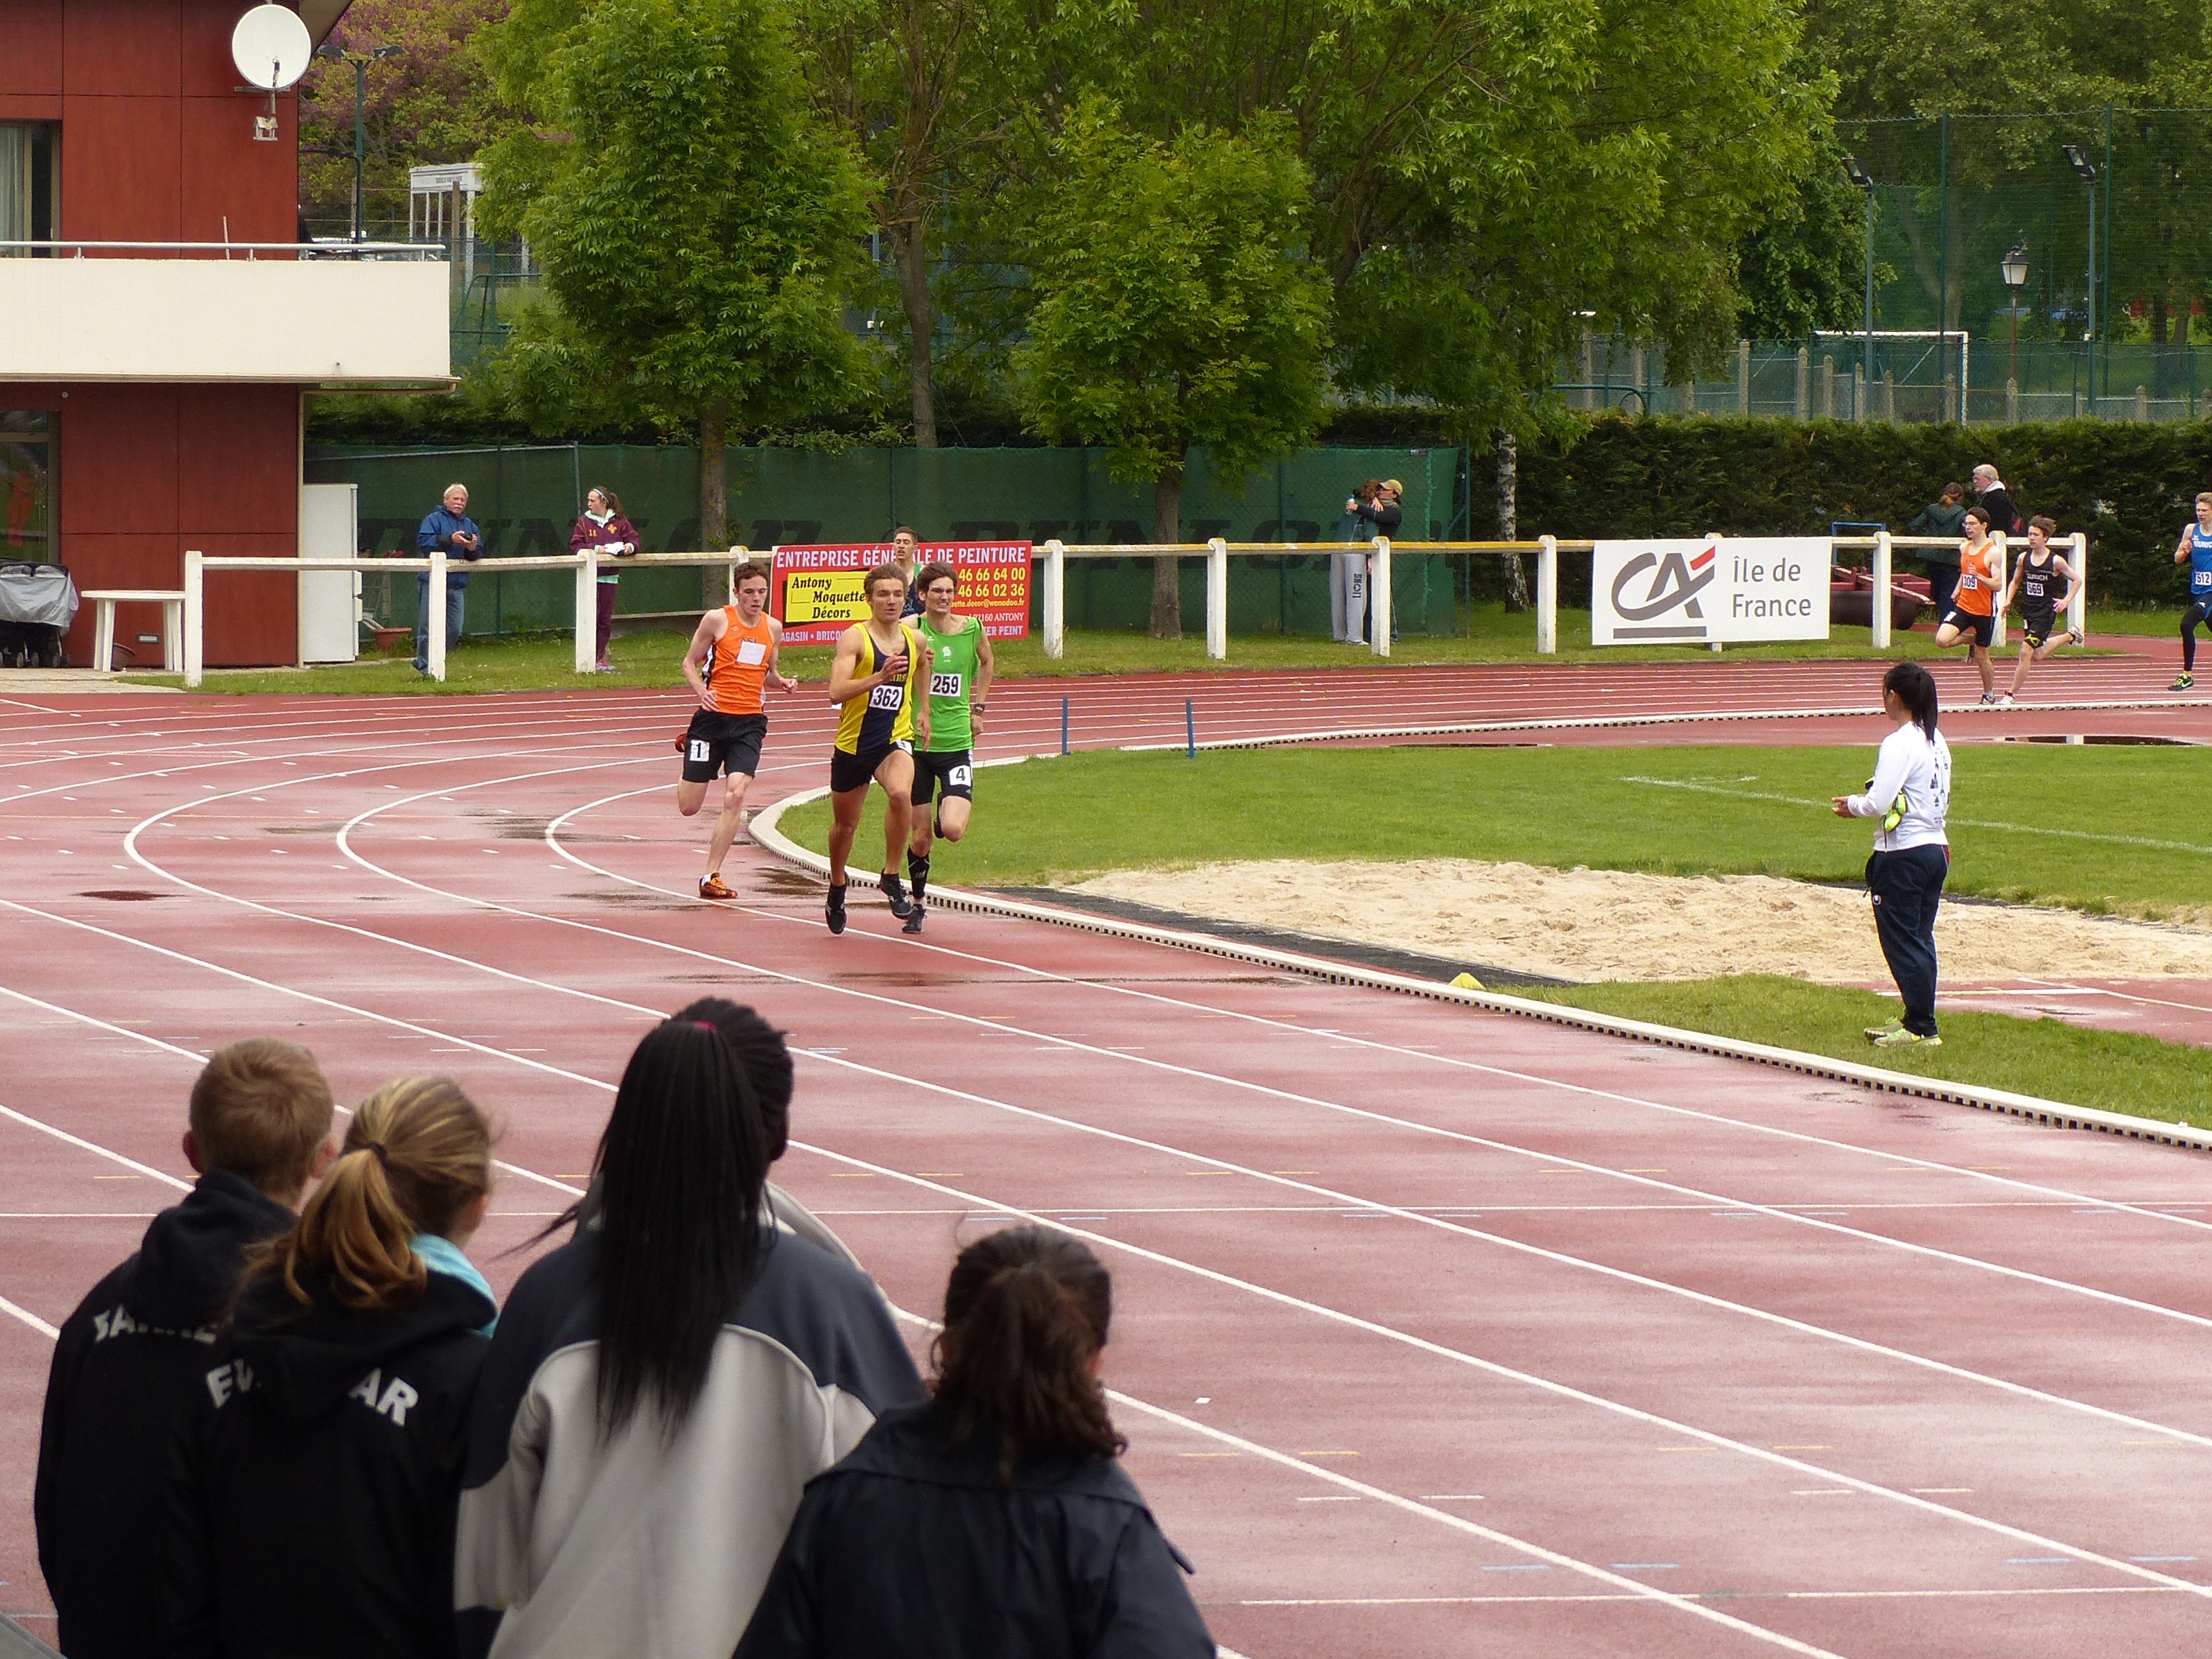
running, paris, 2013, team, sports, highschool, athletics, isst, sprint, trackandfield, human action, competition event, track and field athletics